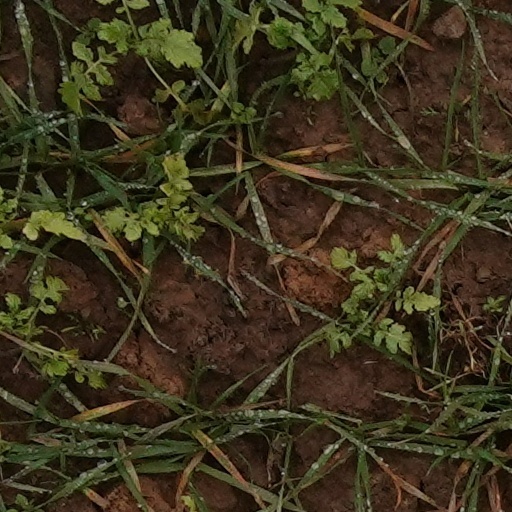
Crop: wheat